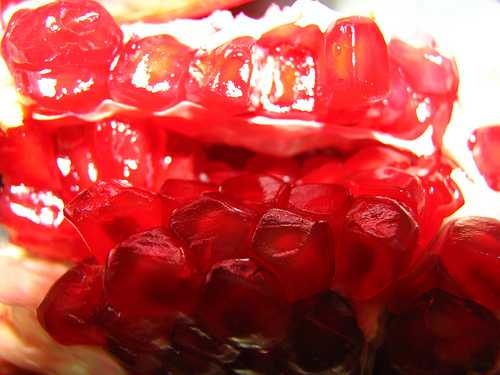
Label: Pomegranate